FLCL Alternative

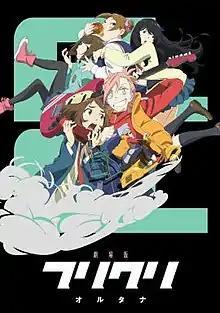
Cover for the Blu-ray release of "FLCL Alternative" in Japan

The third season of the "FLCL" anime series, titled FLCL Alternative, is produced by Production I.G, Toho, and Adult Swim's production arm Williams Street. "Alternative" was chief directed by Katsuyuki Motohiro and co-directed by Yutaka Uemura, with screenplay by Hideto Iwai. It originally aired from September 8 to October 13, 2018 in the United States on Adult Swim's Toonami programming block. However, the first episode of the season aired unannounced in Japanese audio with English subtitles as part of Adult Swim's April Fools' stunt back on April 1, 2018. In Japan, "Alternative" received a theatrical screening as a compilation film, with it opening on September 7, 2018. In addition to providing several tracks for the season, the Pillows performed the ending theme song "Star overhead".